Siege of Bergen op Zoom (1747)

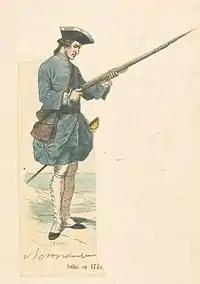
French soldier of the Régiment de Normandie 1740s

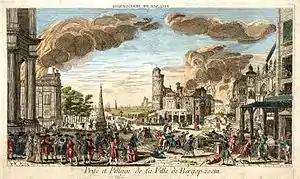
Taking and looting of the fortress of Bergen-op-Zoom

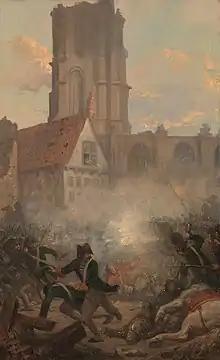
The fall of Bergen op Zoom

Lowendal felt an urgency to take the town because autumn rains were coming. The rains would cause certain failure of the siege. Lowendal, advised that several breaches in the defensive fortification were practicable, stormed the city in a coup de main attack on the early morning of 18 September 1747. The Dutch commanders did not perceive the breaches as practicable and had taken no particular cautionary measures. The city garrison consisted of nine battalions: two Scots battalions, Colyear and Majoribanks; Waldeck and Saxe-Gotha, Lewe, Evertsen, Holstein-Gottorp, Deutz and van Rechteren.